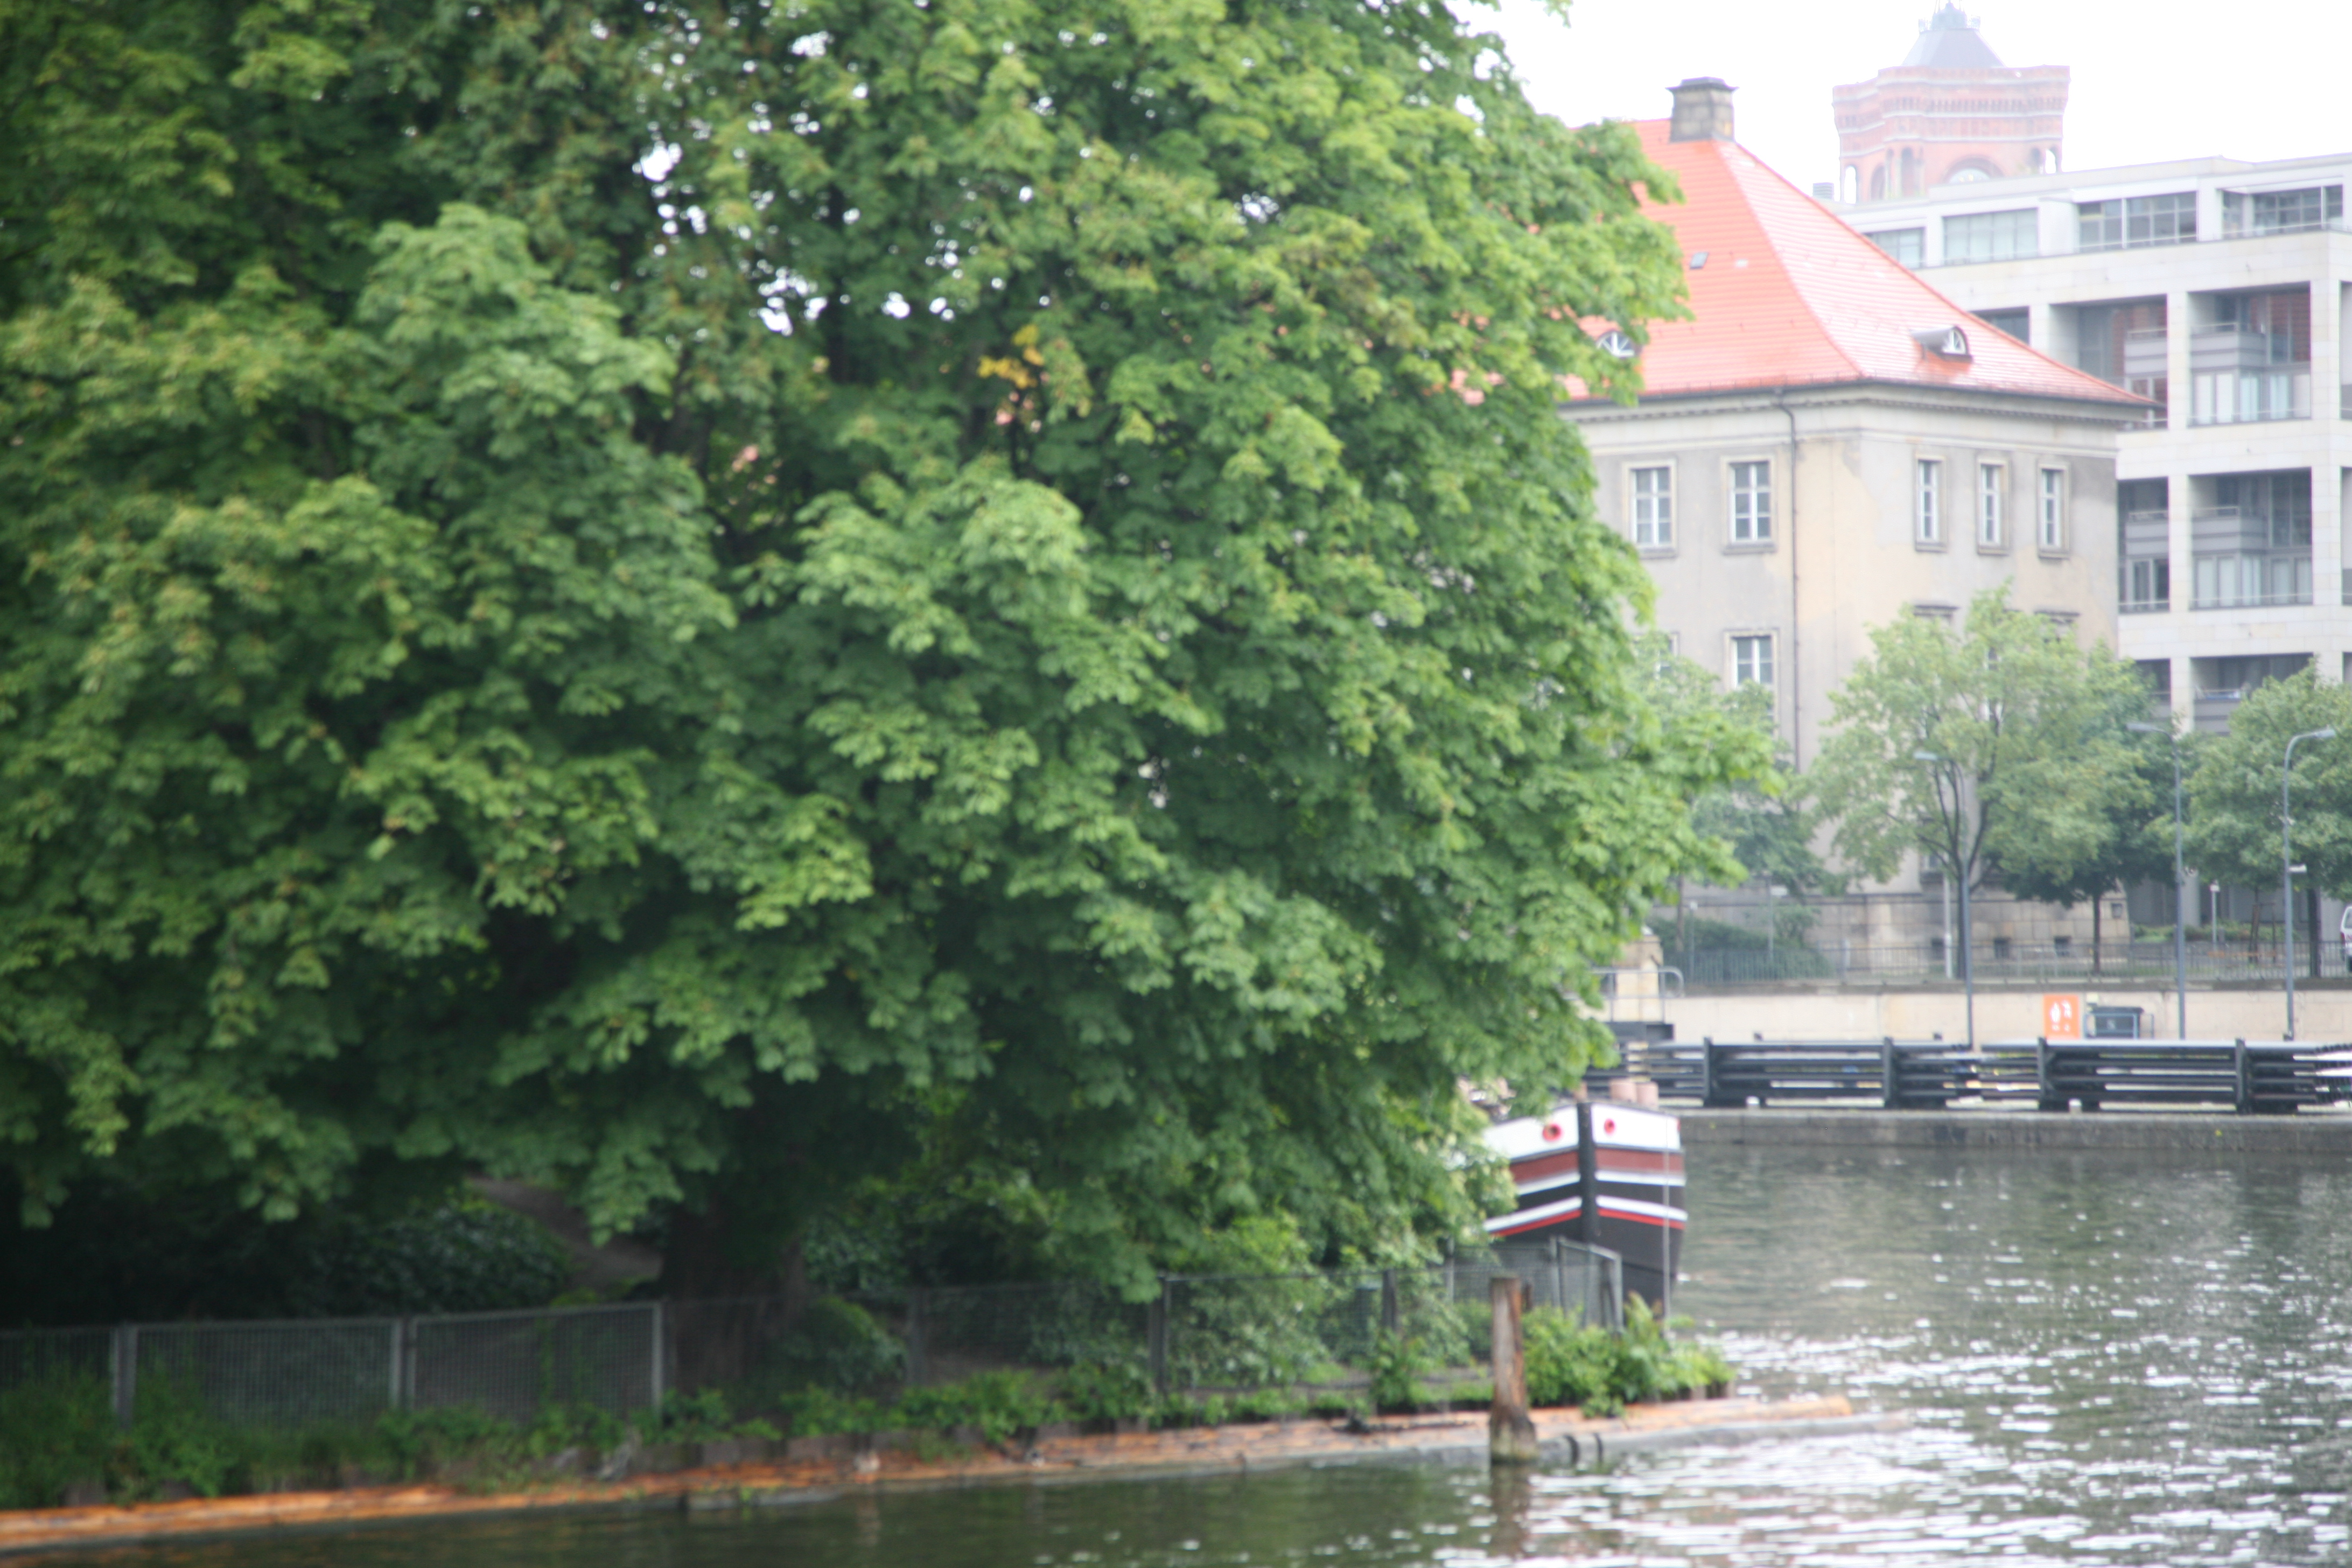
tree, river, canal, waterway, germany, deutschland, allemagne, berlin